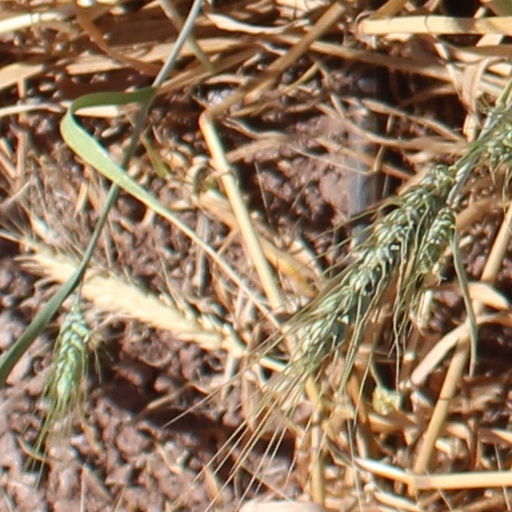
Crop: wheat